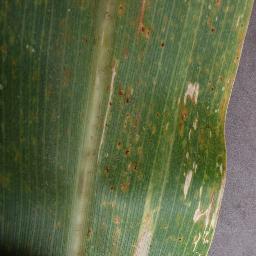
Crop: corn
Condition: (maize)_northern_blight